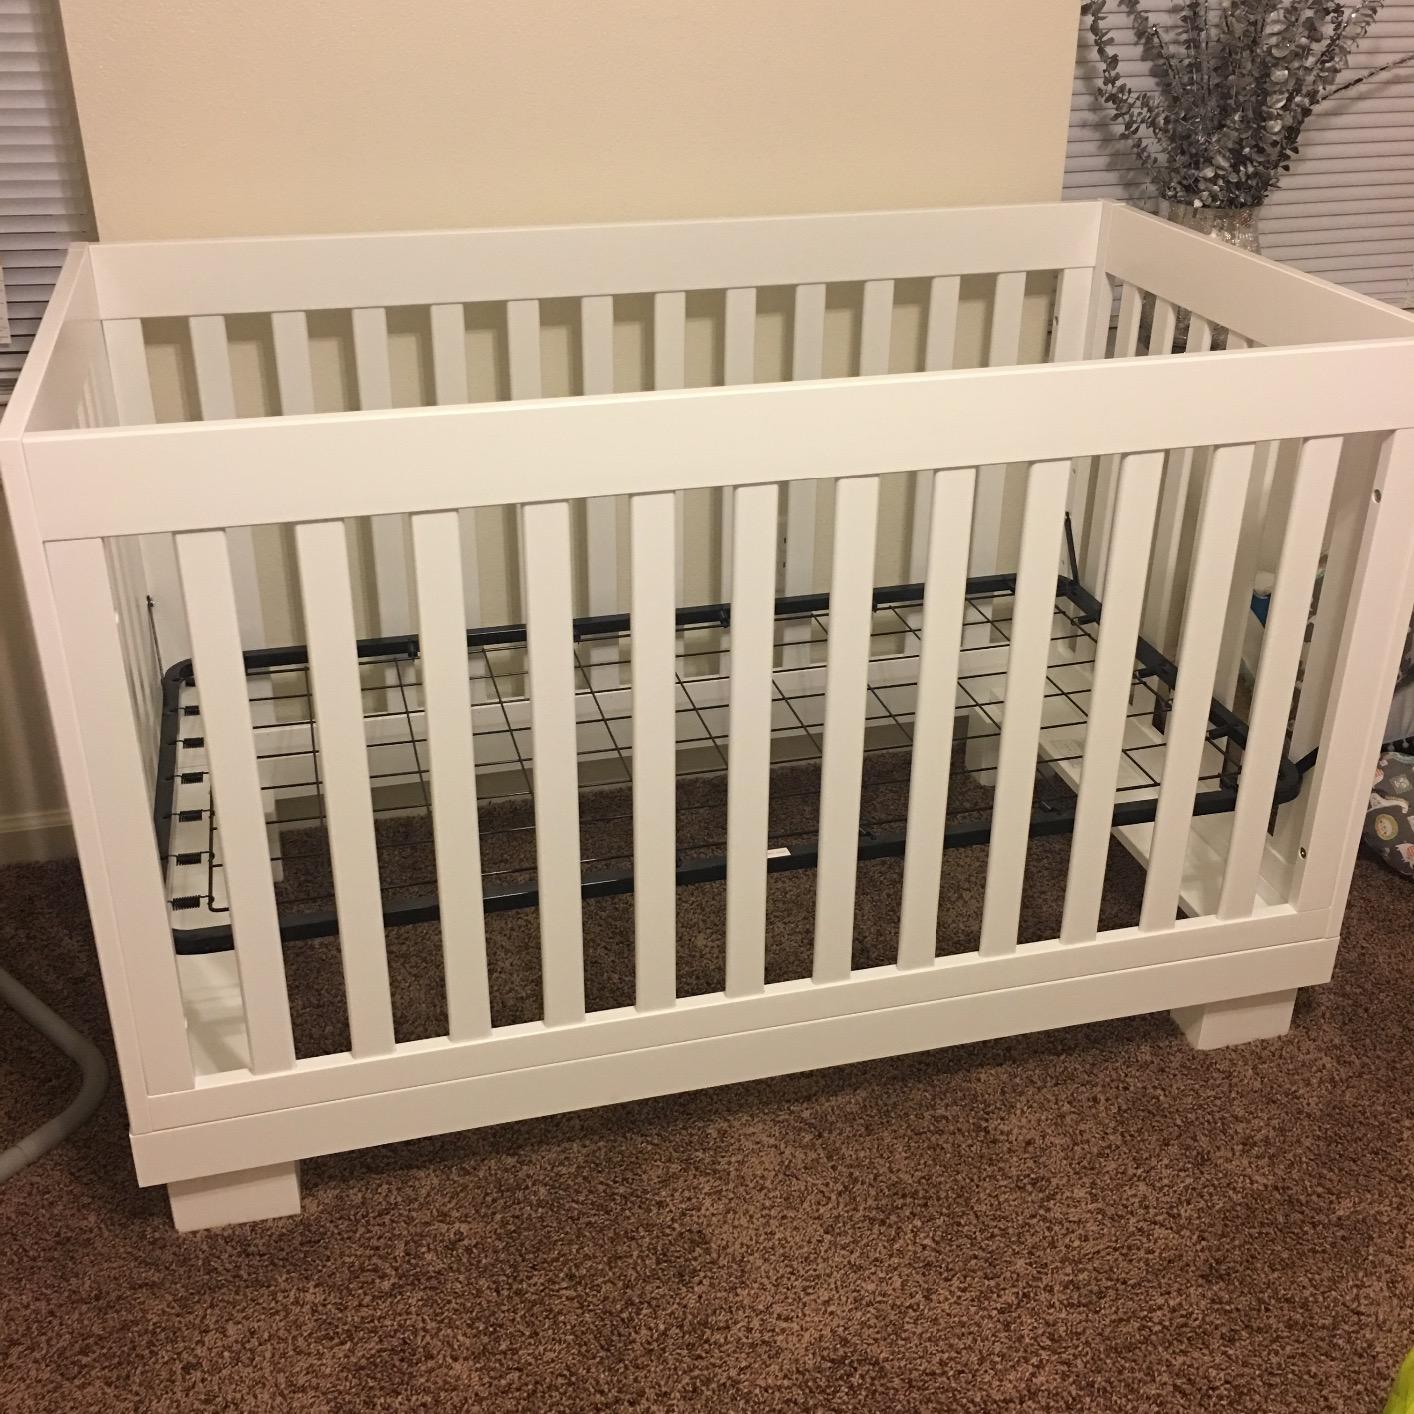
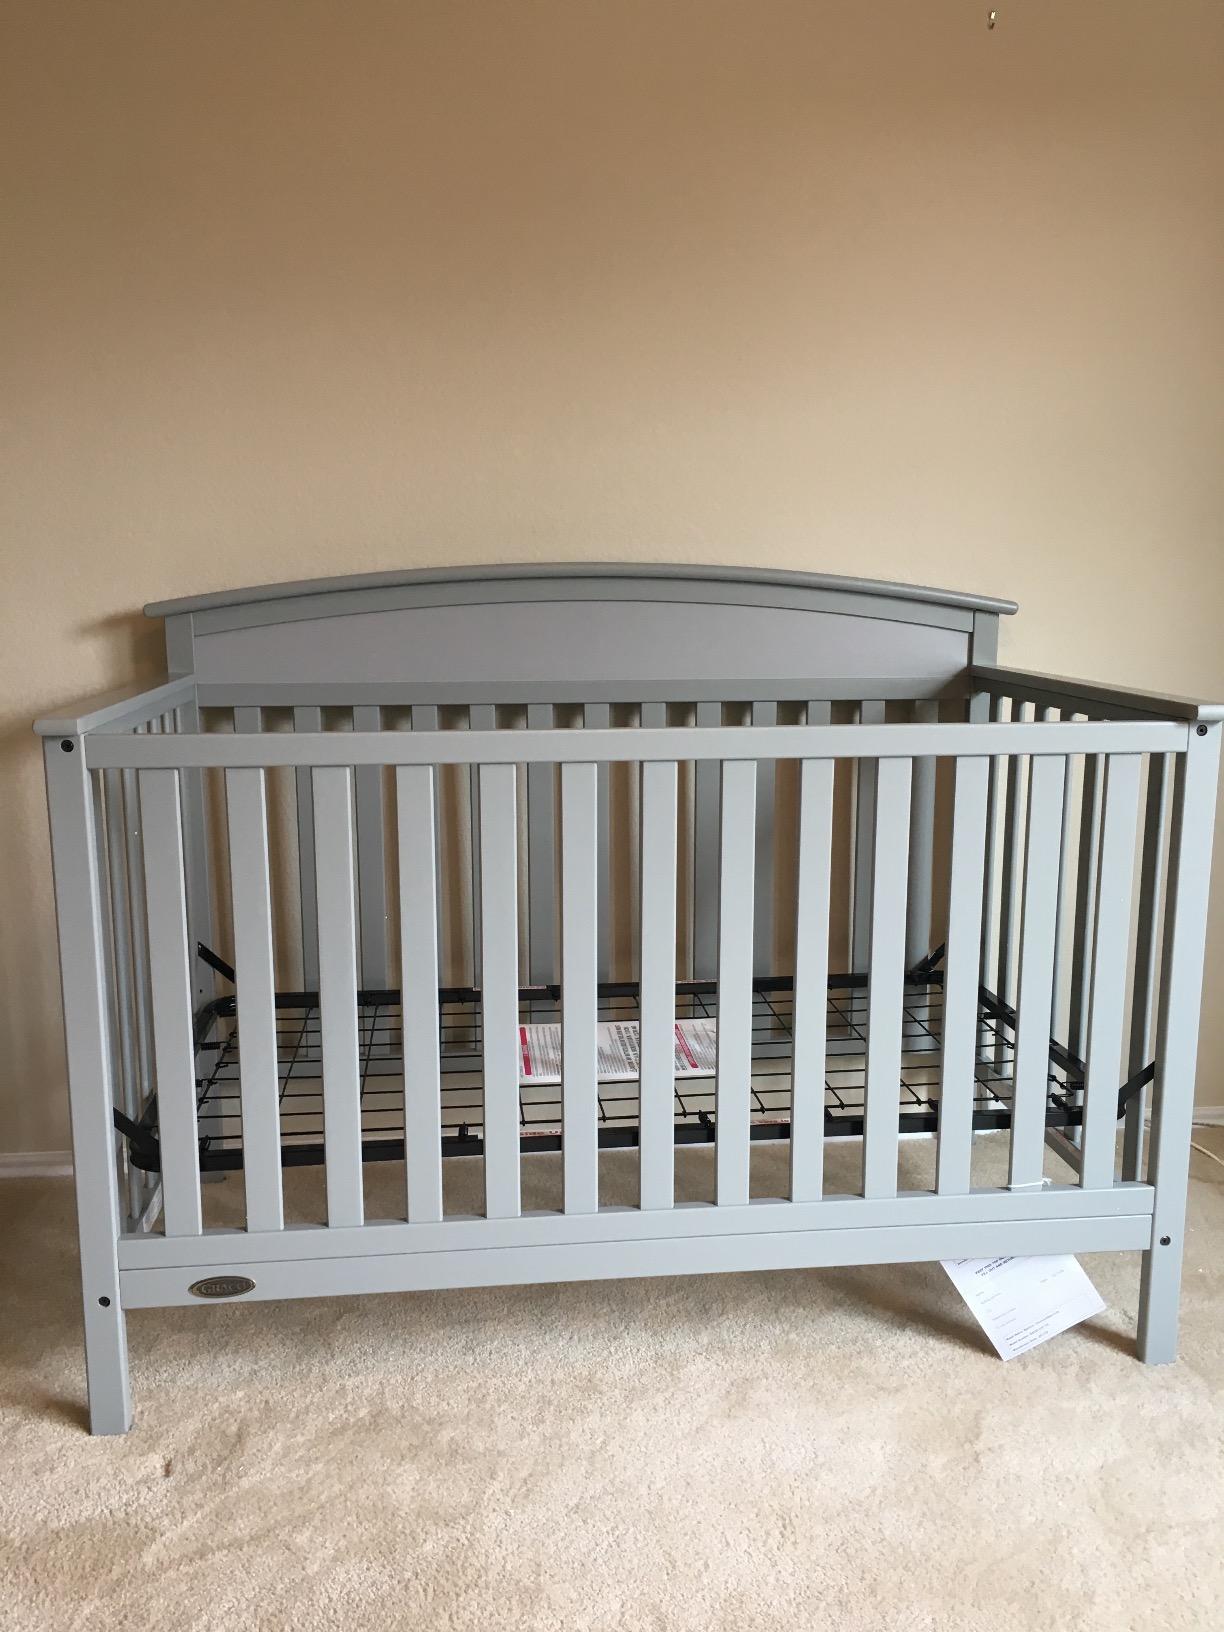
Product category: products_crib
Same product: no